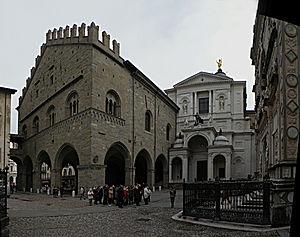
Call Me by Your Name est un film dramatico-romantique réalisé par Luca Guadagnino, sorti en 2017. Il s’agit du scénario de James Ivory, adapté du roman américain du même titre d'André Aciman.